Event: Nepal Earthquake
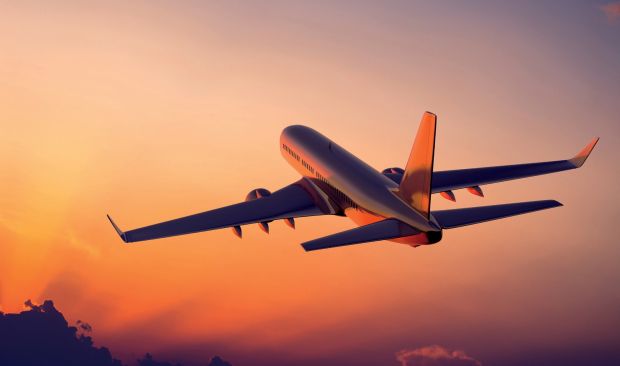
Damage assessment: no_damage